Electromagnet

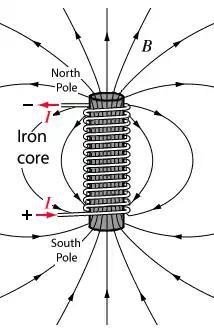
Magnetic field generated by passing a current through a coil

An electric current flowing in a wire creates a magnetic field around the wire, due to Ampere's law "(see drawing of wire with magnetic field)". To concentrate the magnetic field in an electromagnet, the wire is wound into a coil with many turns of wire lying side-by-side. The magnetic field of all the turns of wire passes through the center of the coil, creating a strong magnetic field there. A coil forming the shape of a straight tube (a helix) is called a solenoid.